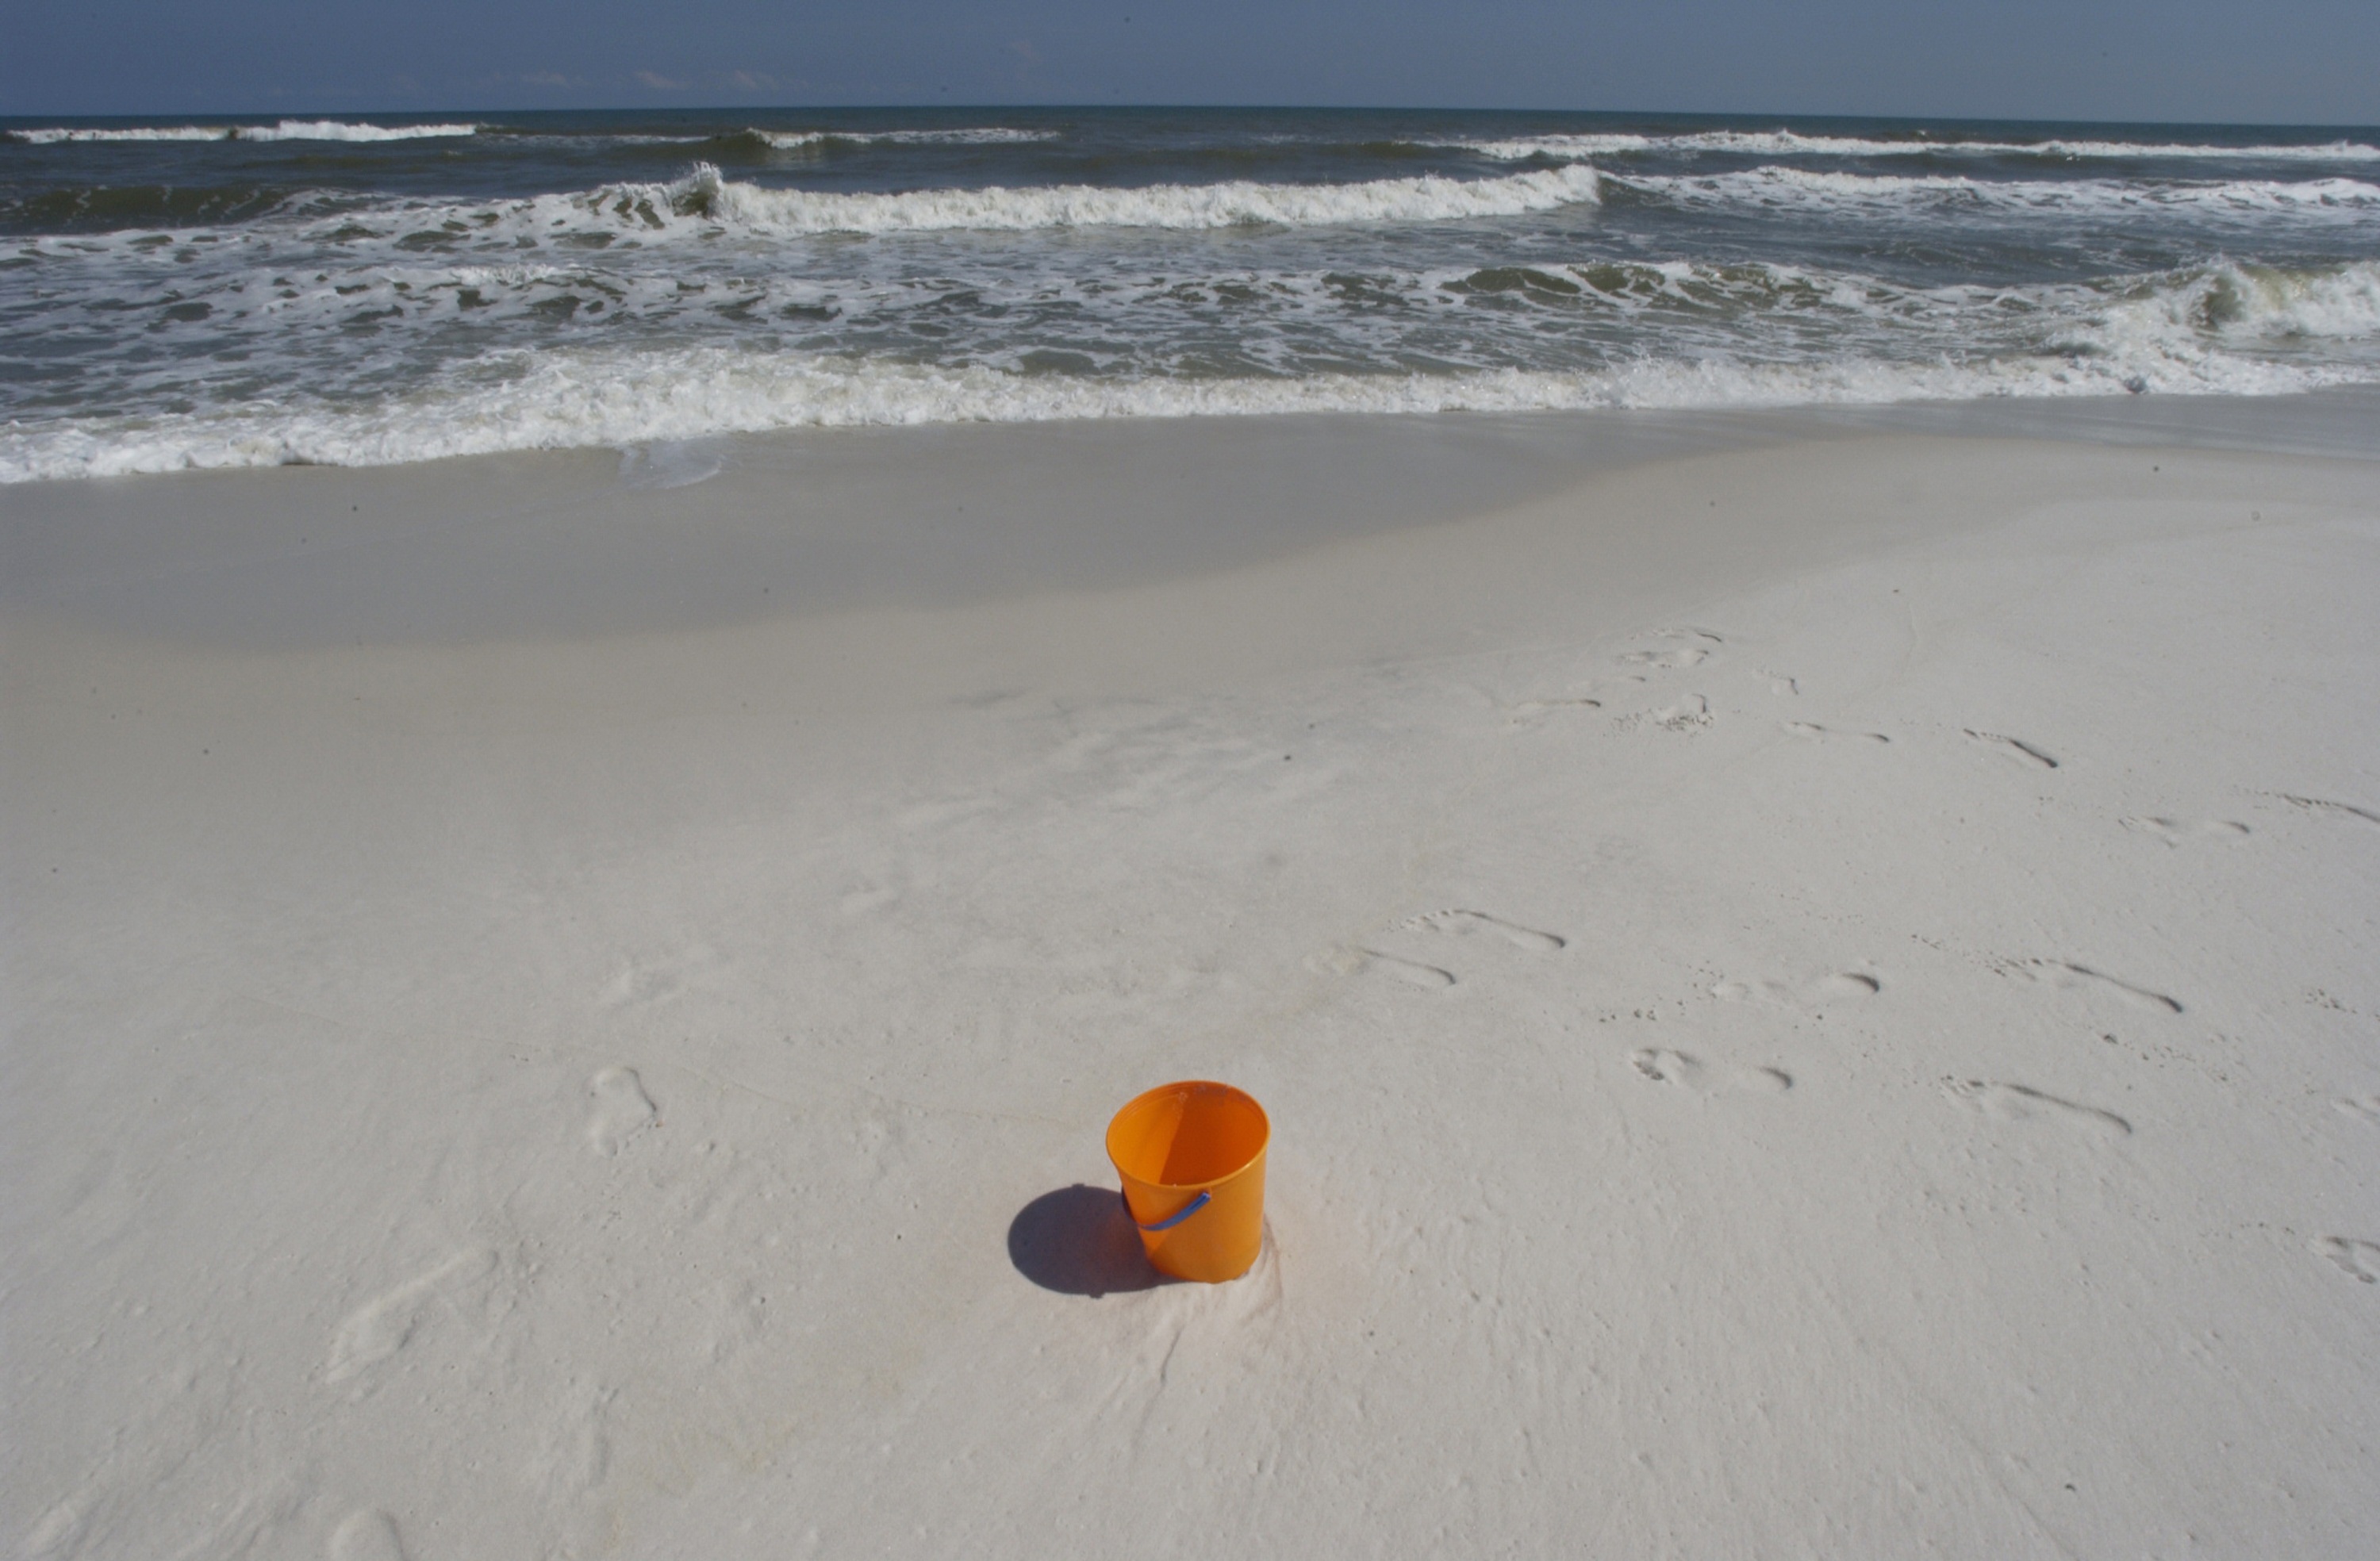
beach, sea, coast, sand, ocean, sun, white, shore, wave, vacation, foam, relax, scenic, seascape, blue, body of water, bucket, waves, habitat, mudflat, wind wave